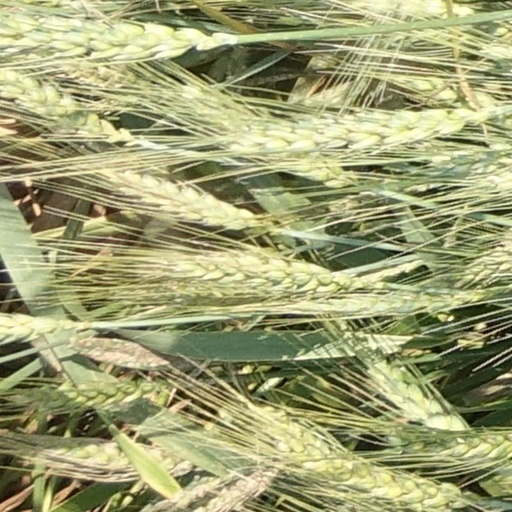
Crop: wheat